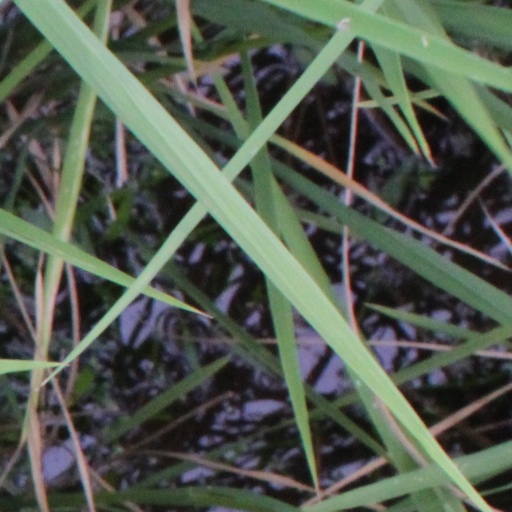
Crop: rice